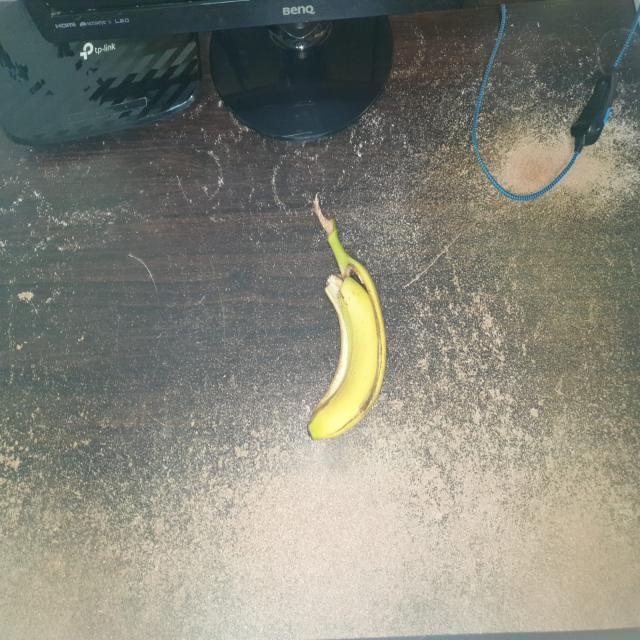
Label: bananas